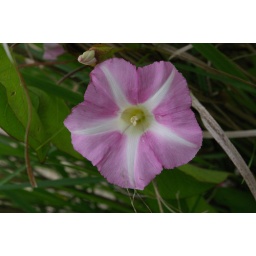
A close-up of field-bindweed (Convolvulus arvensis) growing near the base of the jetty at the western end of the sand beach.